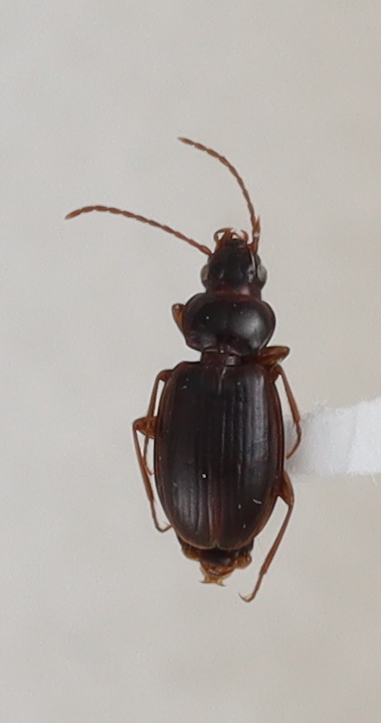
Scientific name: Trechus obtusus
Plot: 14
Trap: E
Collected: 20200707